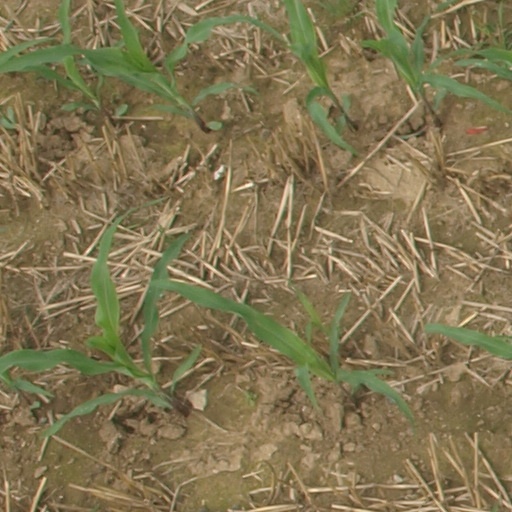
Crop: maize; corn